Dagger

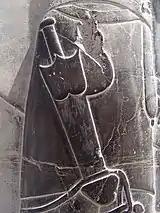
Relief of akinakes, a type of ancient dagger, worn by an Achaemenid guard in Persepolis, Iran

In ancient Egypt, daggers were usually made of copper or bronze, while royalty had gold weapons. At least since pre-dynastic Egypt, daggers were adorned as ceremonial objects with golden hilts and later even more ornate and varied construction. One early silver dagger was recovered with a midrib design. The 1924 opening of the tomb of Tutankhamun revealed two daggers, one with a gold blade, and one of smelted iron. It is held that mummies of the Eleventh Dynasty were buried with bronze sabres; and there is a bronze dagger of Thut-mes III. (Eighteenth Dynasty), , and bronze armour, swords and daggers of Mene-ptah II. of the (Nineteenth Dynasty) .